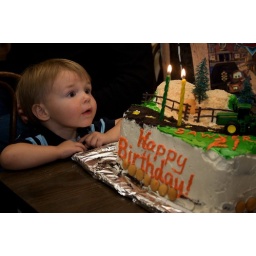
Our boy beams in the glow of two birthday candles